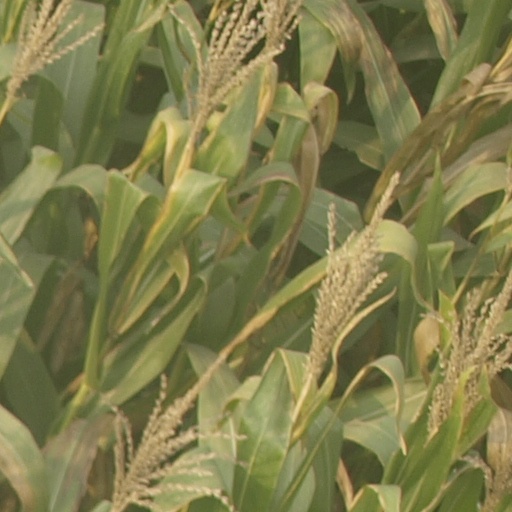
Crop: maize; corn